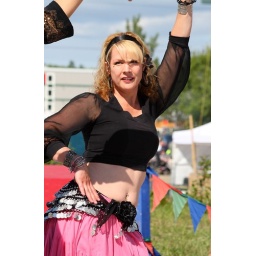
Blond in black and pink (IMG_2422a)